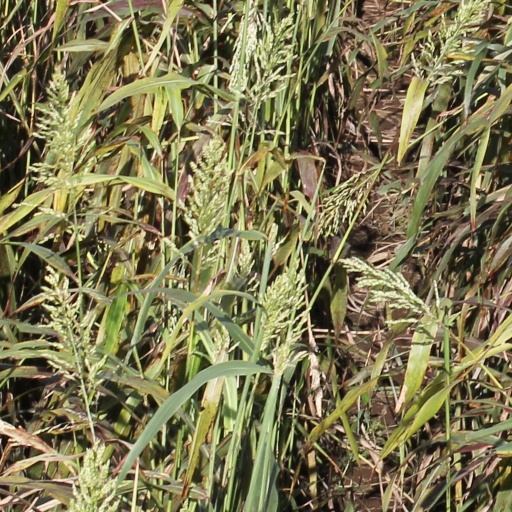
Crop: sorghum